William Stockley's Orchestra

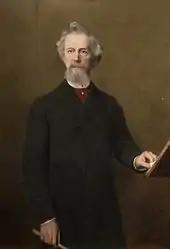
William Stockley

William Stockley's Orchestra was a symphony orchestra based in Birmingham, England from 1856 to 1899. It was the first permanent orchestra formed of local musicians to be established in the town, in contrast to the earlier Birmingham Festival Orchestra, which consisted largely of outside musicians and only performed during the Birmingham Triennial Music Festival.